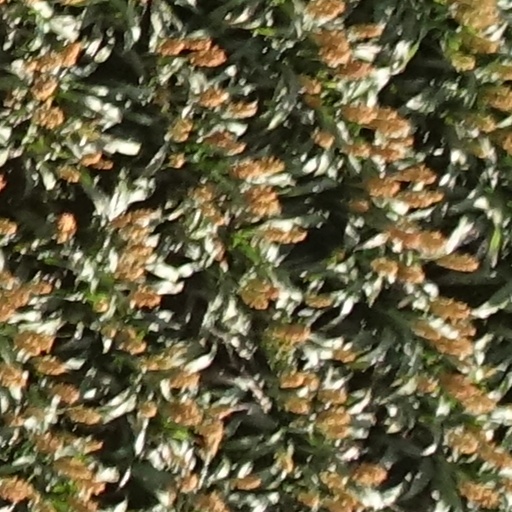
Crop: sorghum